Jan August

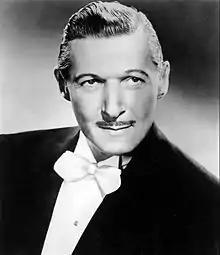
August in 1959.

Jan August (born Jan Augustoff; September 24, 1904 – January 9, 1976) was an American pianist and xylophonist. He had a hit with his version of "Misirlou" in 1947 with Carl Frederick Tandberg.